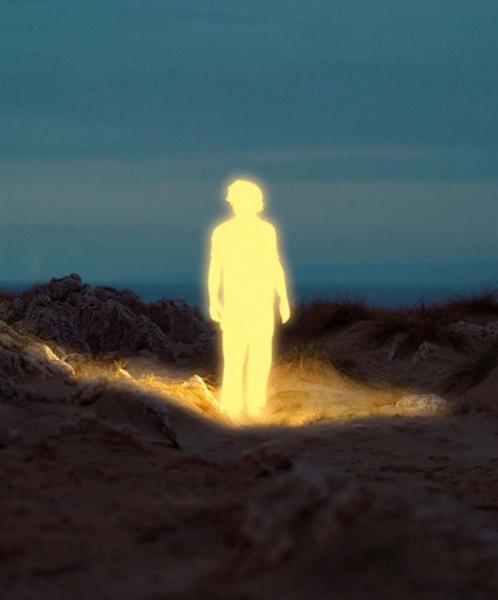
回答: こんな能力にするんじゃなかった